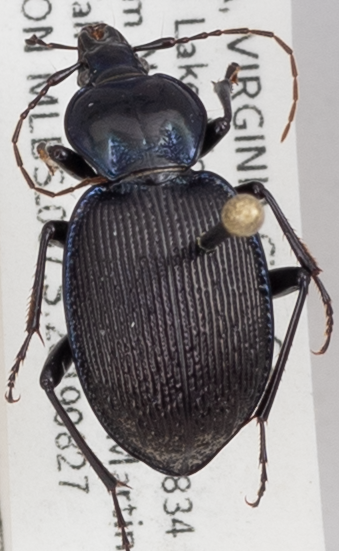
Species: Sphaeroderus stenostomus lecontei
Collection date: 2019-08-27
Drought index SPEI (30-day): -0.764
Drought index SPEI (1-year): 1.69
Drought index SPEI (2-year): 1.69